Louis III, Prince of Condé

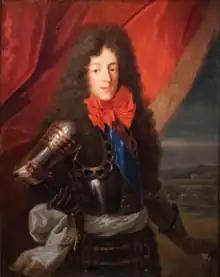
Portrait by François de Troy

Louis III de Bourbon, Prince of Condé (10 November 1668 – 4 March 1710) was a "prince du sang" as a member of the reigning House of Bourbon at the French court of Louis XIV. Styled as Duke of Bourbon from birth, he succeeded his father in 1709 as Prince of Condé; however, he was still known by the ducal title. He was prince for less than a year.